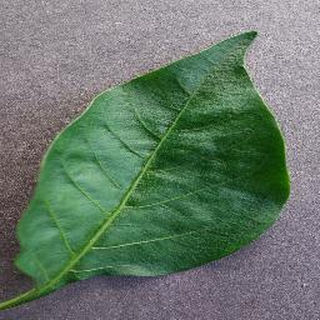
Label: healthy_bell_pepper